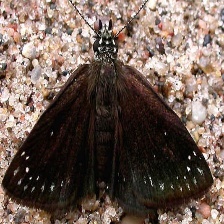
Species: SOOTYWING